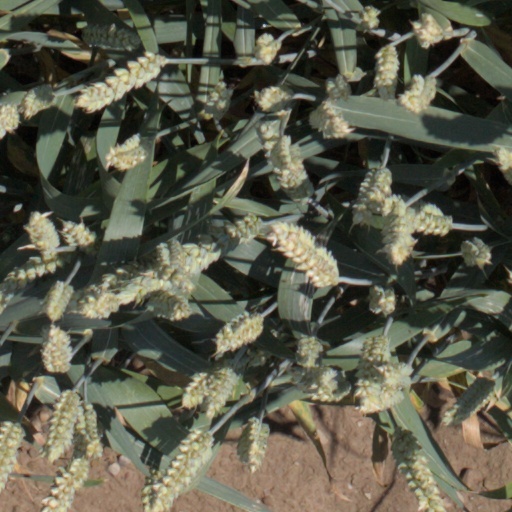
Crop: wheat